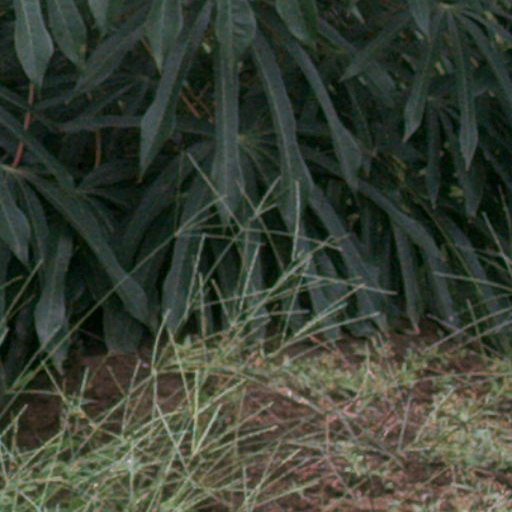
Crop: cassava